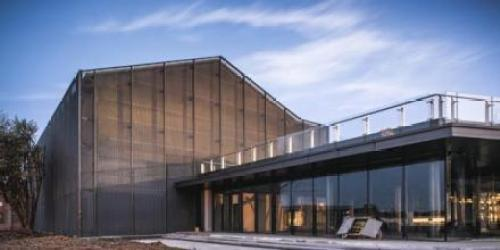
地标名称：北栅丝厂
所在城市：嘉兴市·桐乡市